Nanning

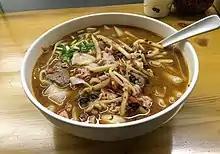
Laoyou rice noodles

Nanning's warm climate gives it a large amount of biodiversity. There are many species of animals and more than 3,000 species of plants. The city flower is the Jaba flower, an evergreen shrub, and the city tree is the almond tree which is regarded as the backbone tree used for greening and landscaping throughout the city.